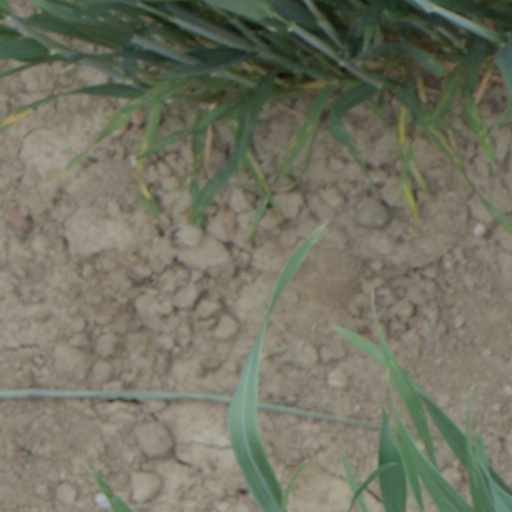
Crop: wheat